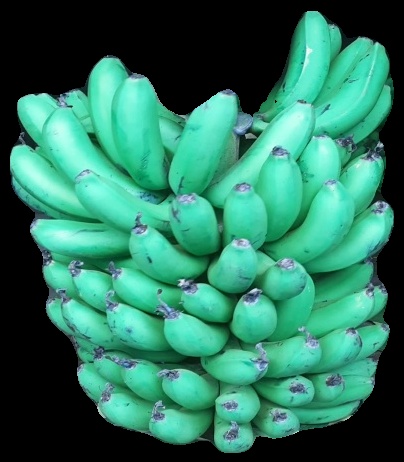
Variety: pachbale
Grade: grade1